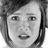
Emotion: surprise